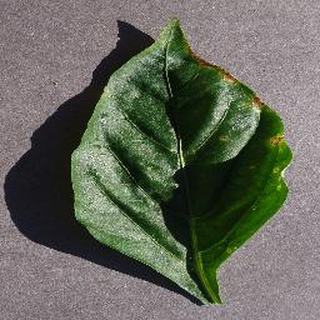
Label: bell_pepper_bacterial_spot